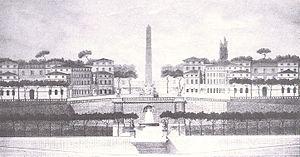
Projet de monument (obélisque) célébrant la prise du Trocadéro par le duc d'Angoulême en 1823 et de caserne pour trois bataillons de la garde royale.
Le palais de Chaillot est situé sur la colline de Chaillot à Paris, dans le 16ᵉ arrondissement, place du Trocadéro-et-du-11-Novembre. Il est réalisé lors de l'exposition universelle de 1937 par les architectes et grands prix de Rome Léon Azéma, Jacques Carlu et Louis-Hippolyte Boileau, en lieu et place du palais du Trocadéro.
Antoine-Marie Peyre est un architecte français.
Les jardins du Trocadéro sont situés dans le 16ᵉ arrondissement de Paris, face à la Seine. Ils ont une superficie de 93 930 m².
La place du Trocadéro-et-du-11-Novembre est une place du 16ᵉ arrondissement de Paris.